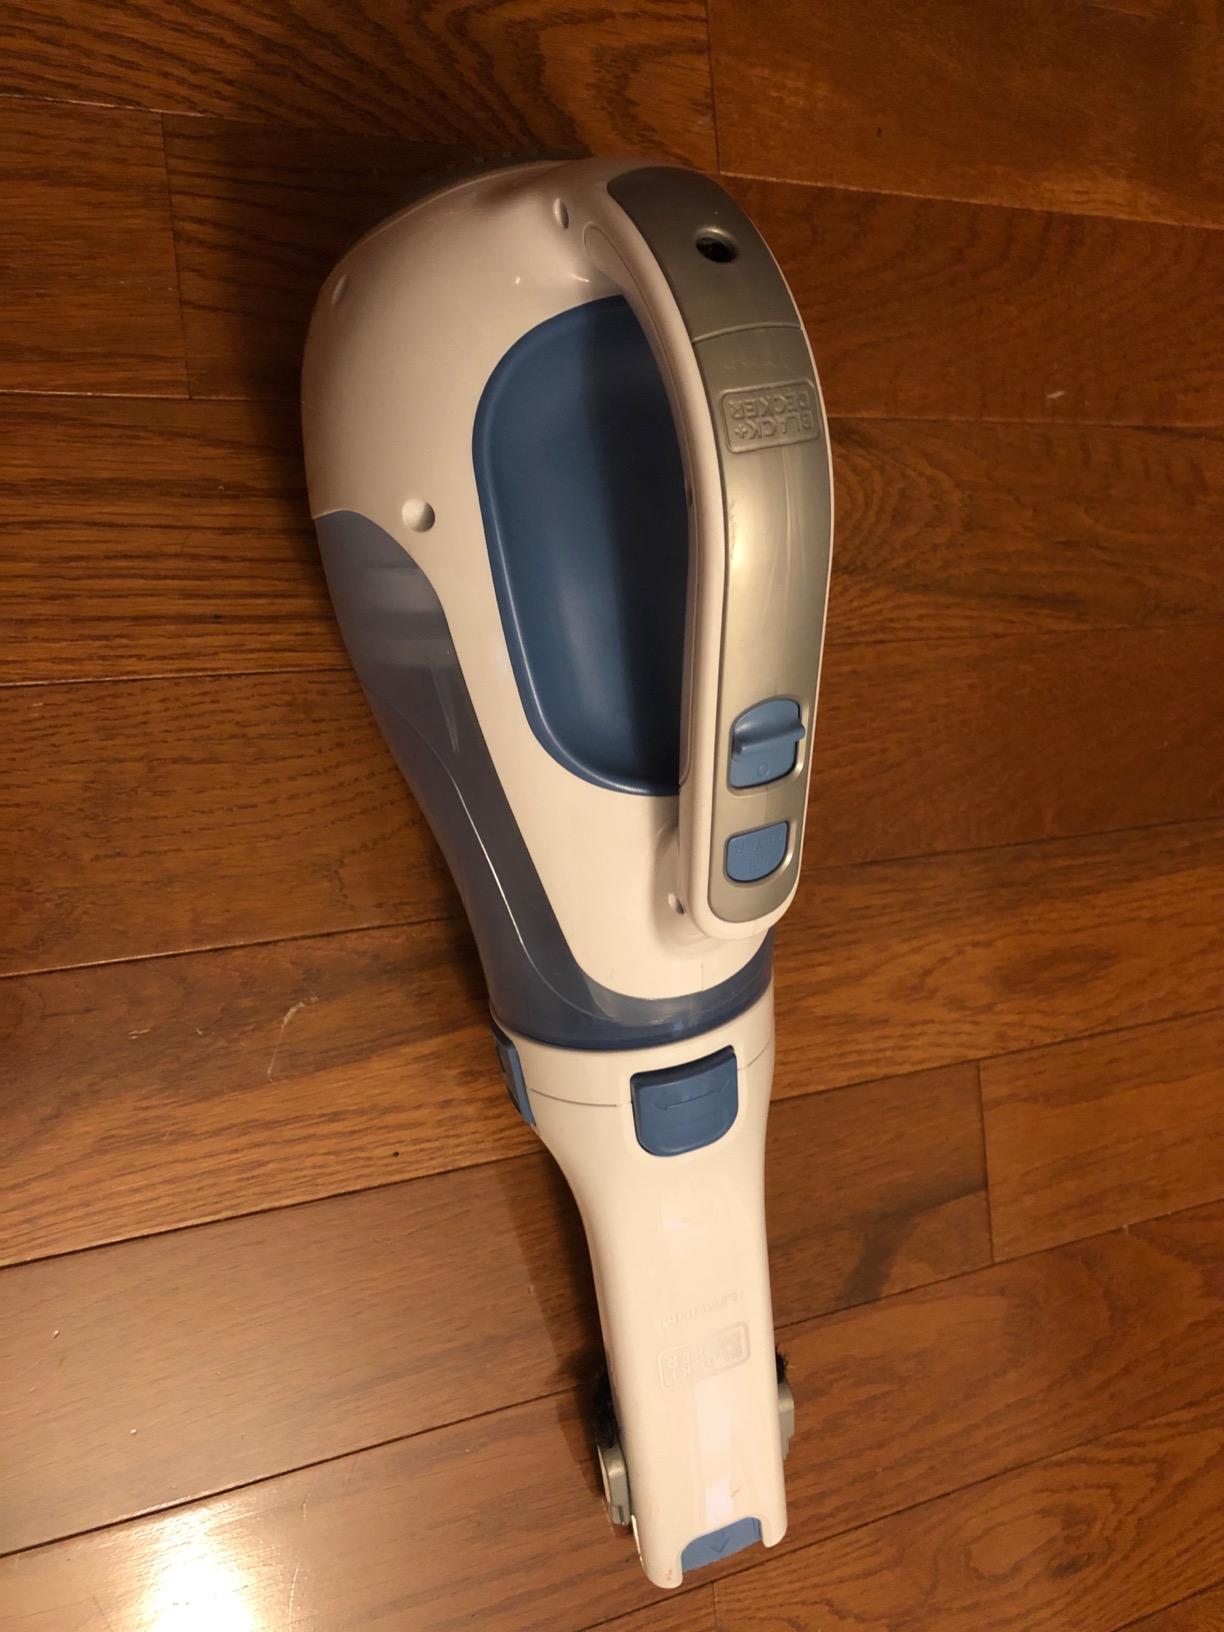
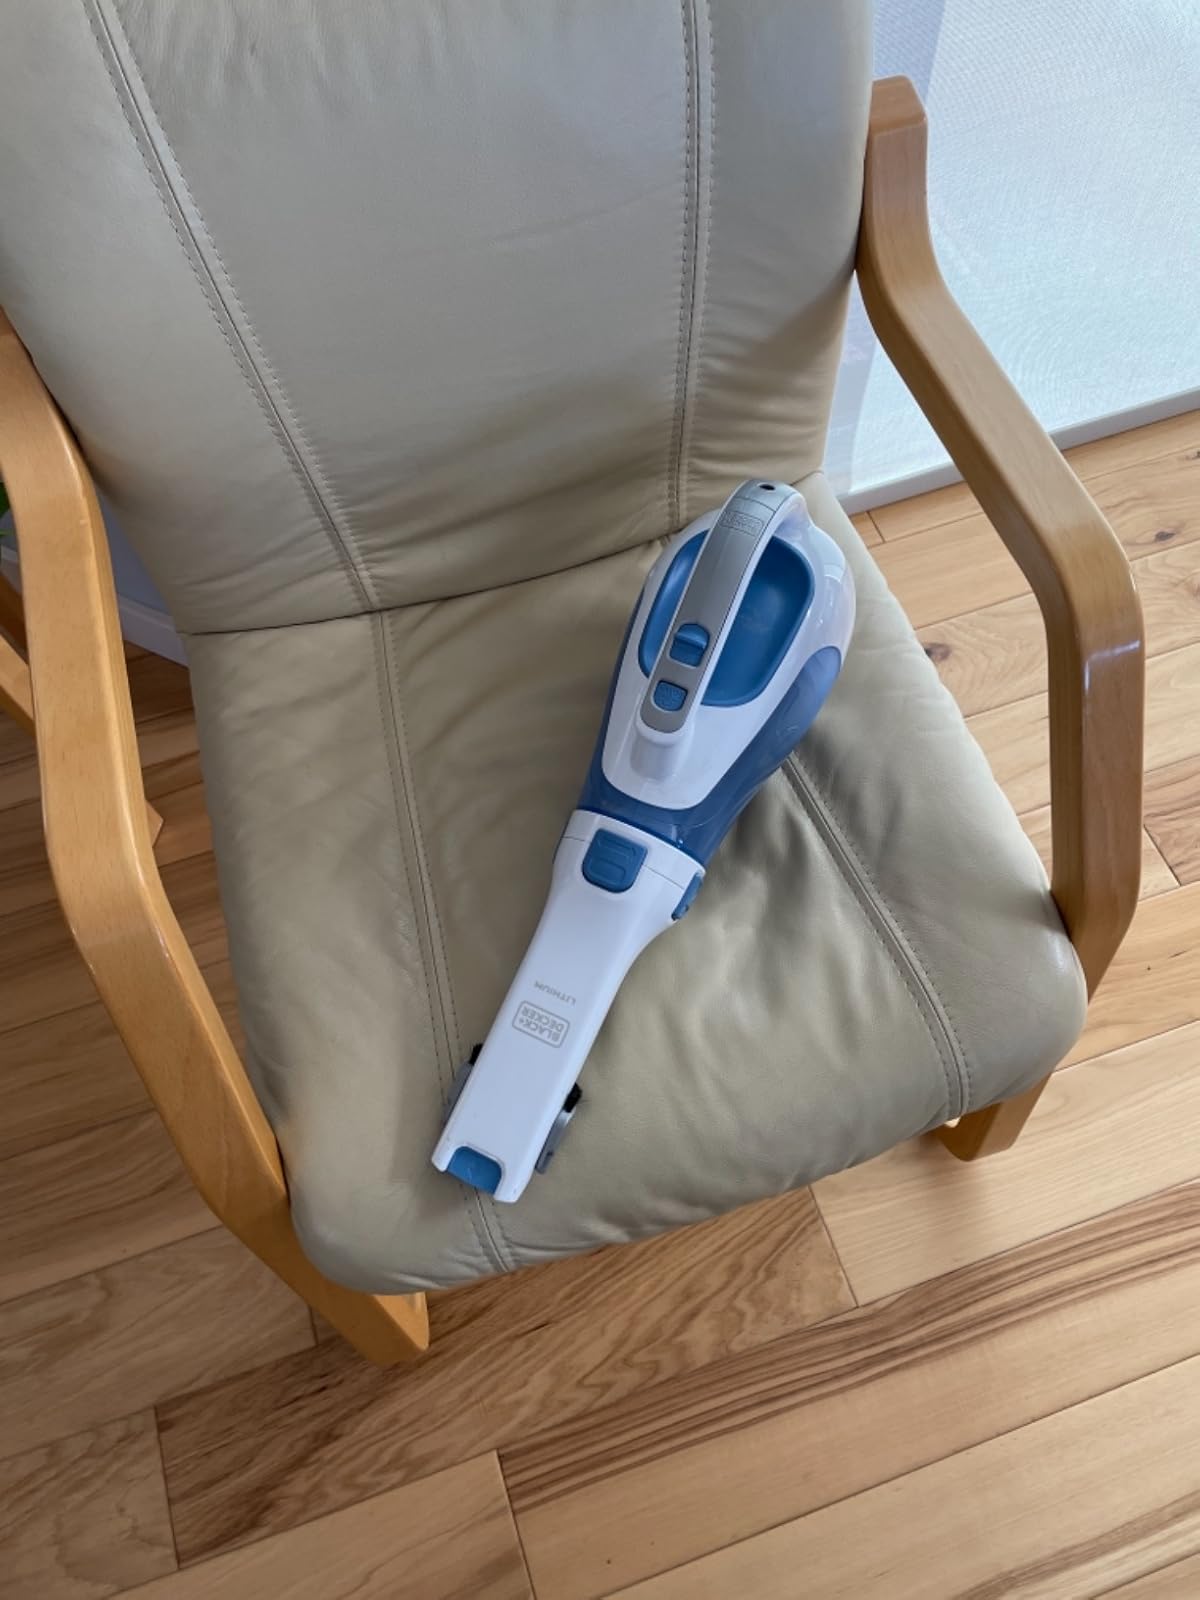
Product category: items_vacuum
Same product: yes